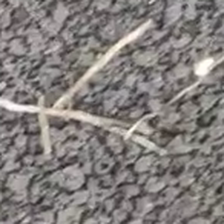
Weed species: Digitaria_SP_(Digitaria Sanguinalis )